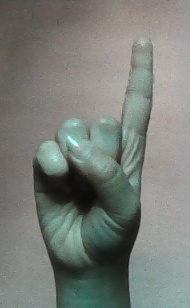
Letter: bb